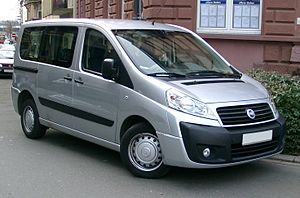
Fiat Professional / Erhvervsmodeller / Fiat Scudo
Scudo
Fiat Professional er mærket på Fiat Automobiles' division for lette erhvervskøretøjer. Mærket blev introduceret 17. april 2007 og afløste det tidligere mærke "Fiat Veicoli Commerciali".